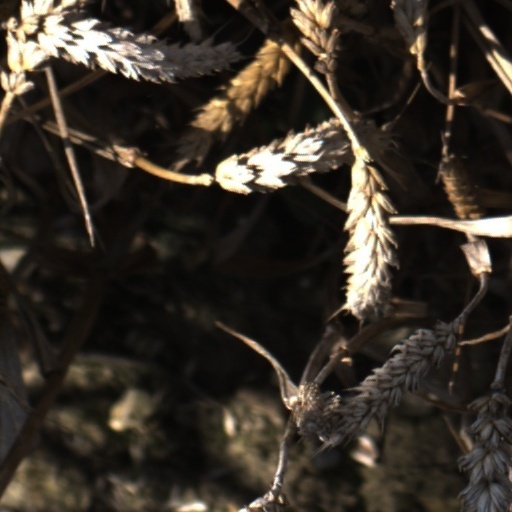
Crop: wheat